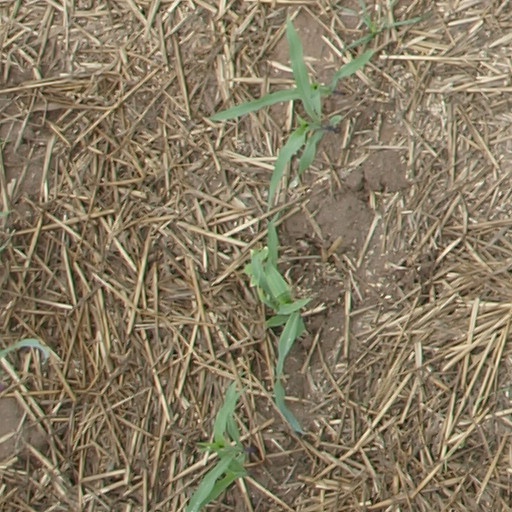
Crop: maize; corn